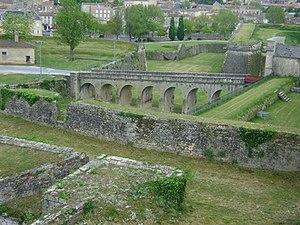
Citadelle de Blaye, Gironde. Accés à la Porte Royal vue du Bastion des Cônes This building is classé au titre des Monuments Historiques. It is indexed in the Base Mérimée, a database of architectural heritage maintained by the French Ministry of Culture,